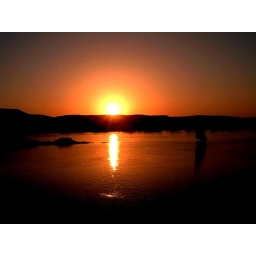
Re loaded this as I had the wrong depth setting that gave the image clusters of white dots in the sky